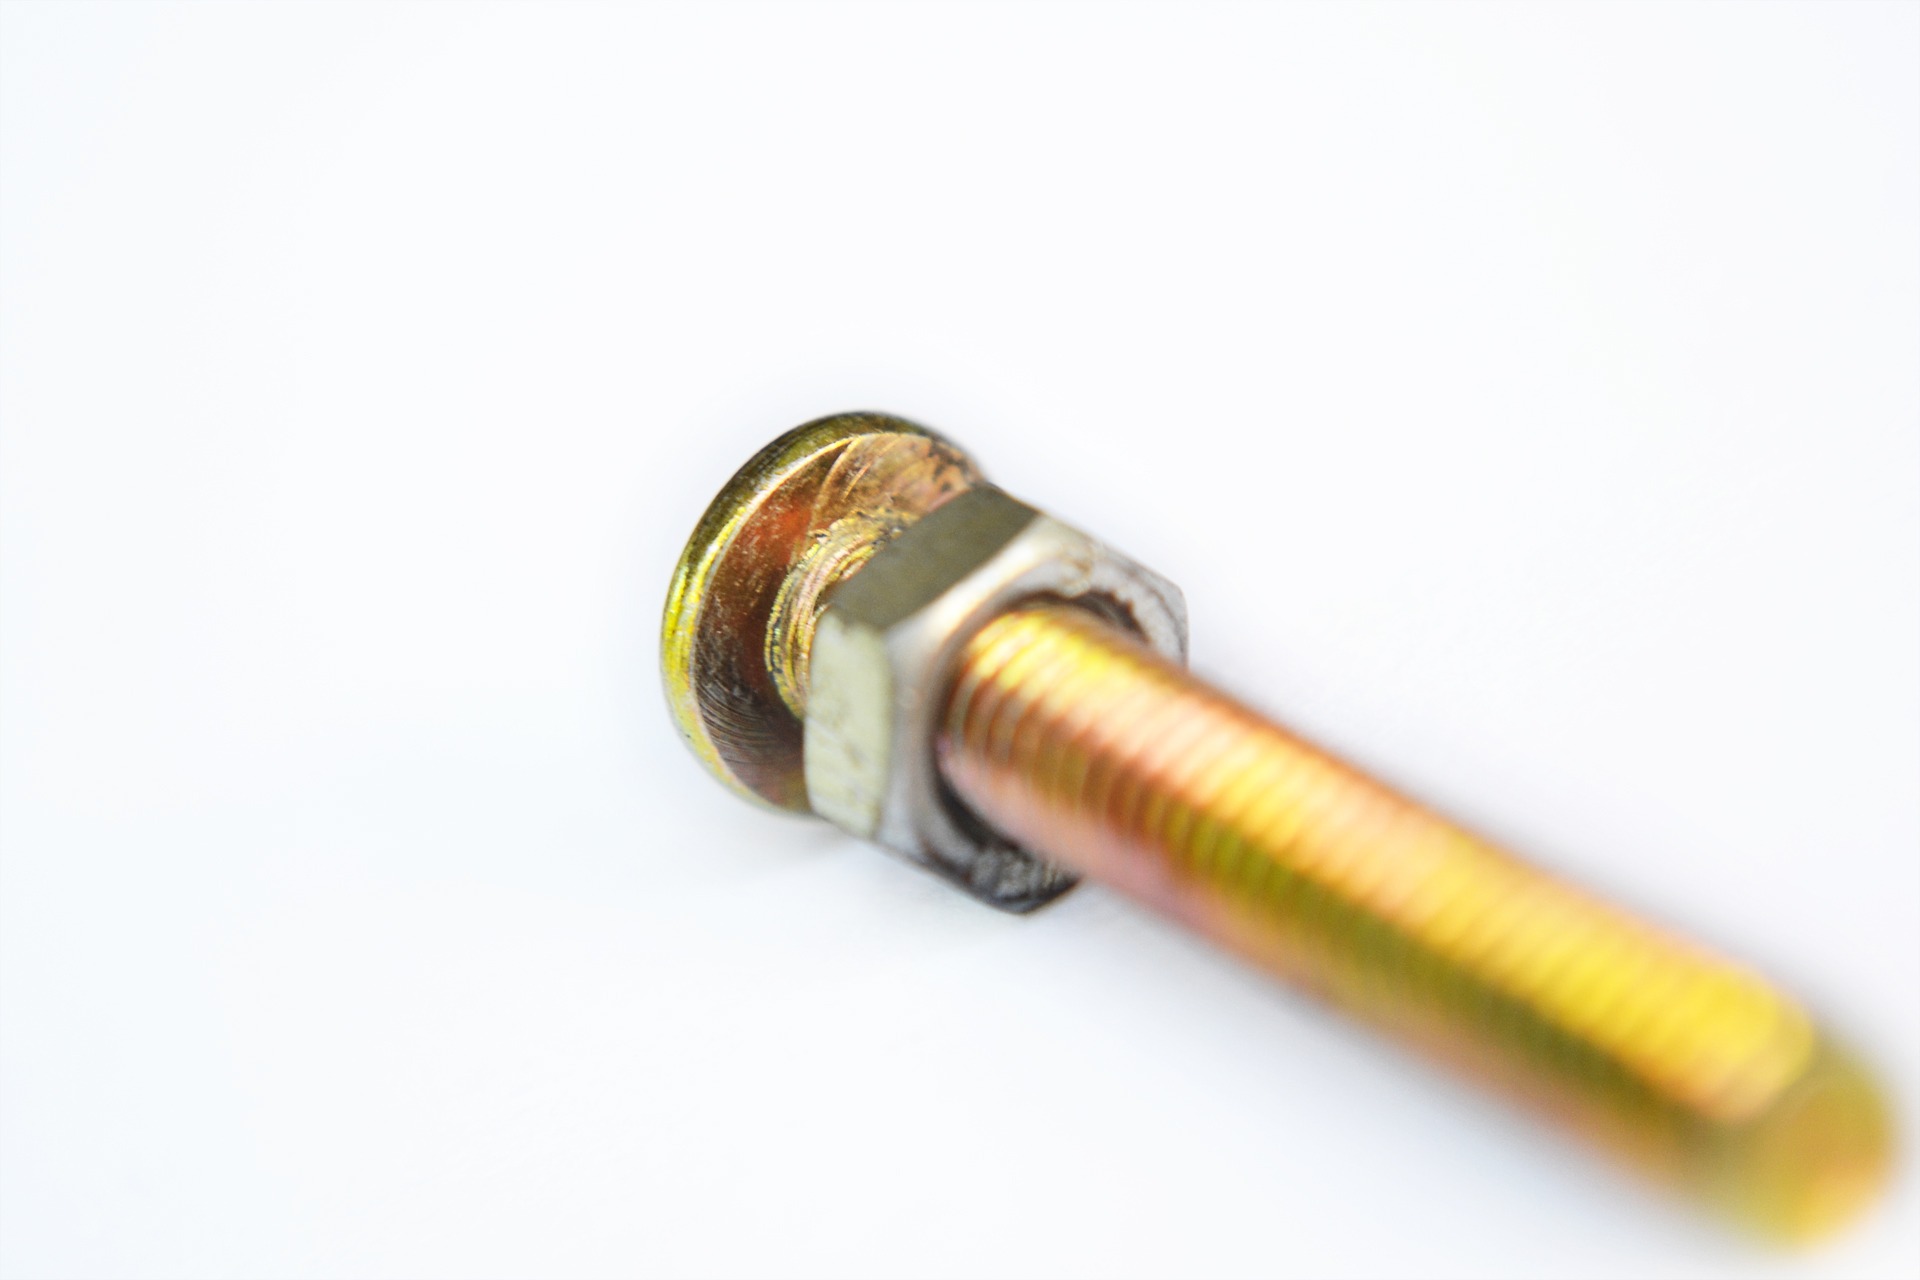
technology, construction, metal, nut, nail, screw, product, brass, bolt, carpentry, hardware, sri lanka, ceylon, electronic device, mawanella